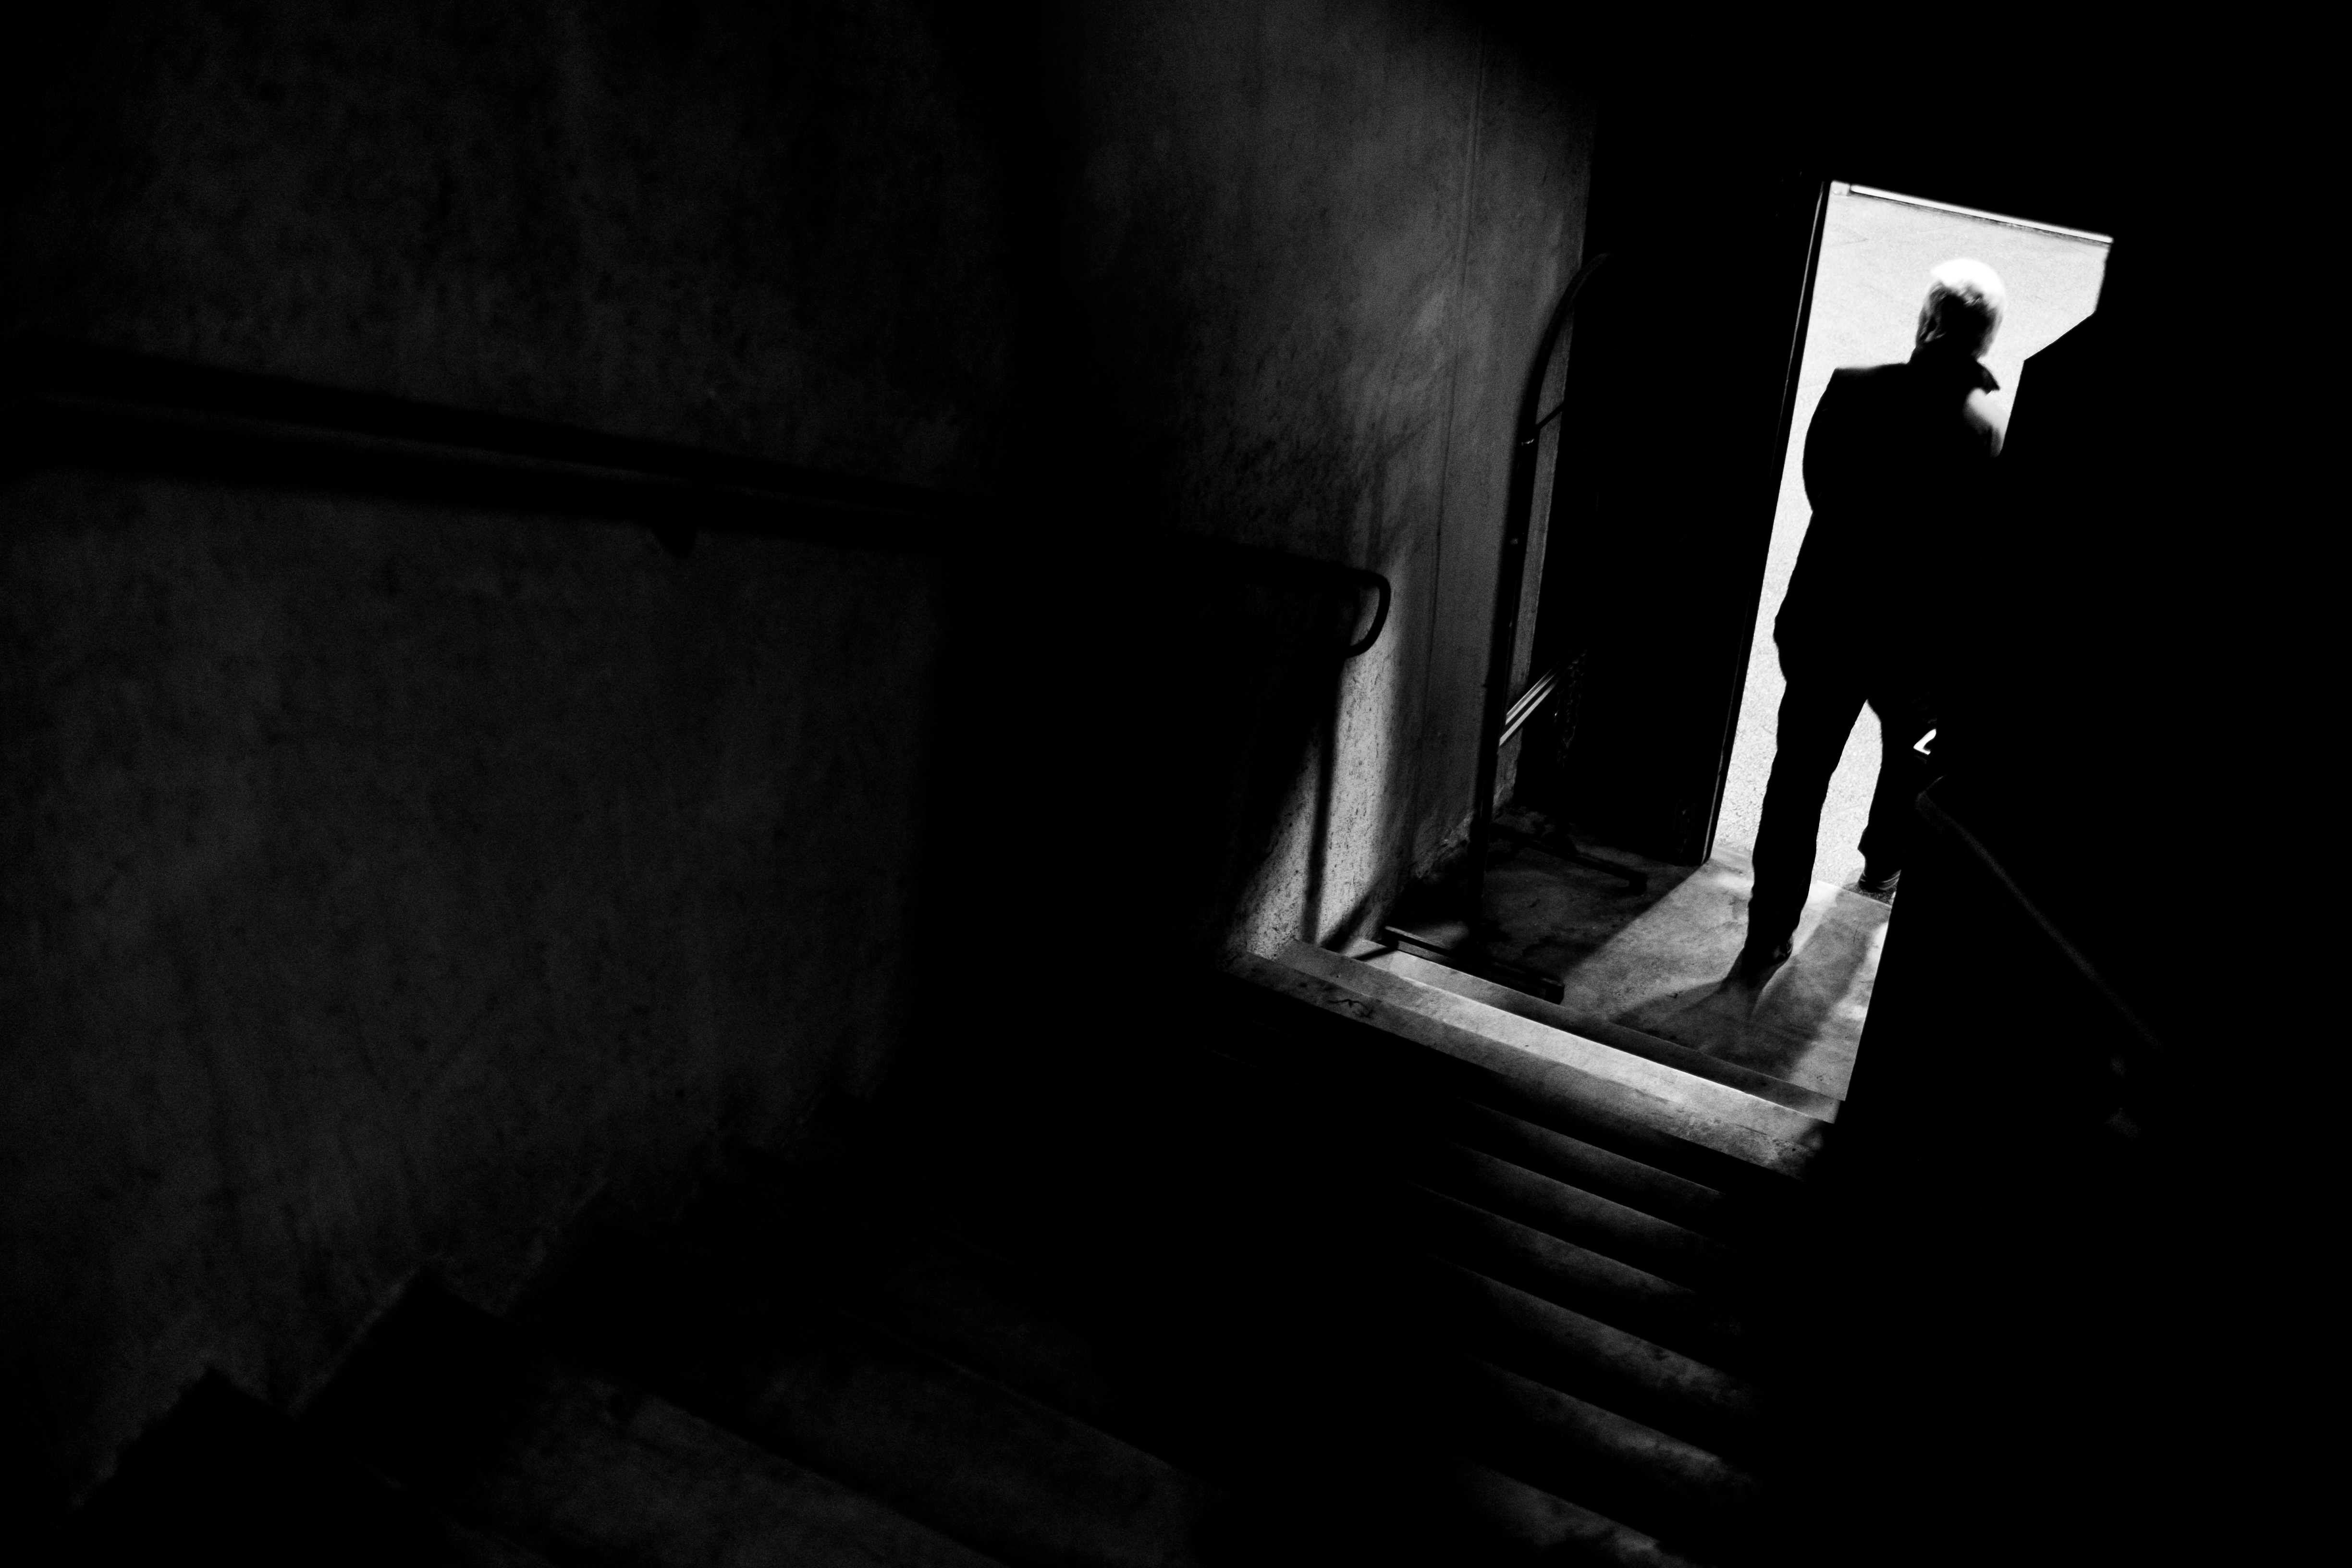
silhouette, light, black and white, white, street, photography, dark, fujifilm, shadow, darkness, black, monochrome, blackandwhite, art, germany, deutschland, fotografie, schwarz, grn, xpro1, weis, munich, einfarbig, mnchen, 23mm, monochrom, squareformat, alexander, strasen, burghardt, monochrome photography, film noir